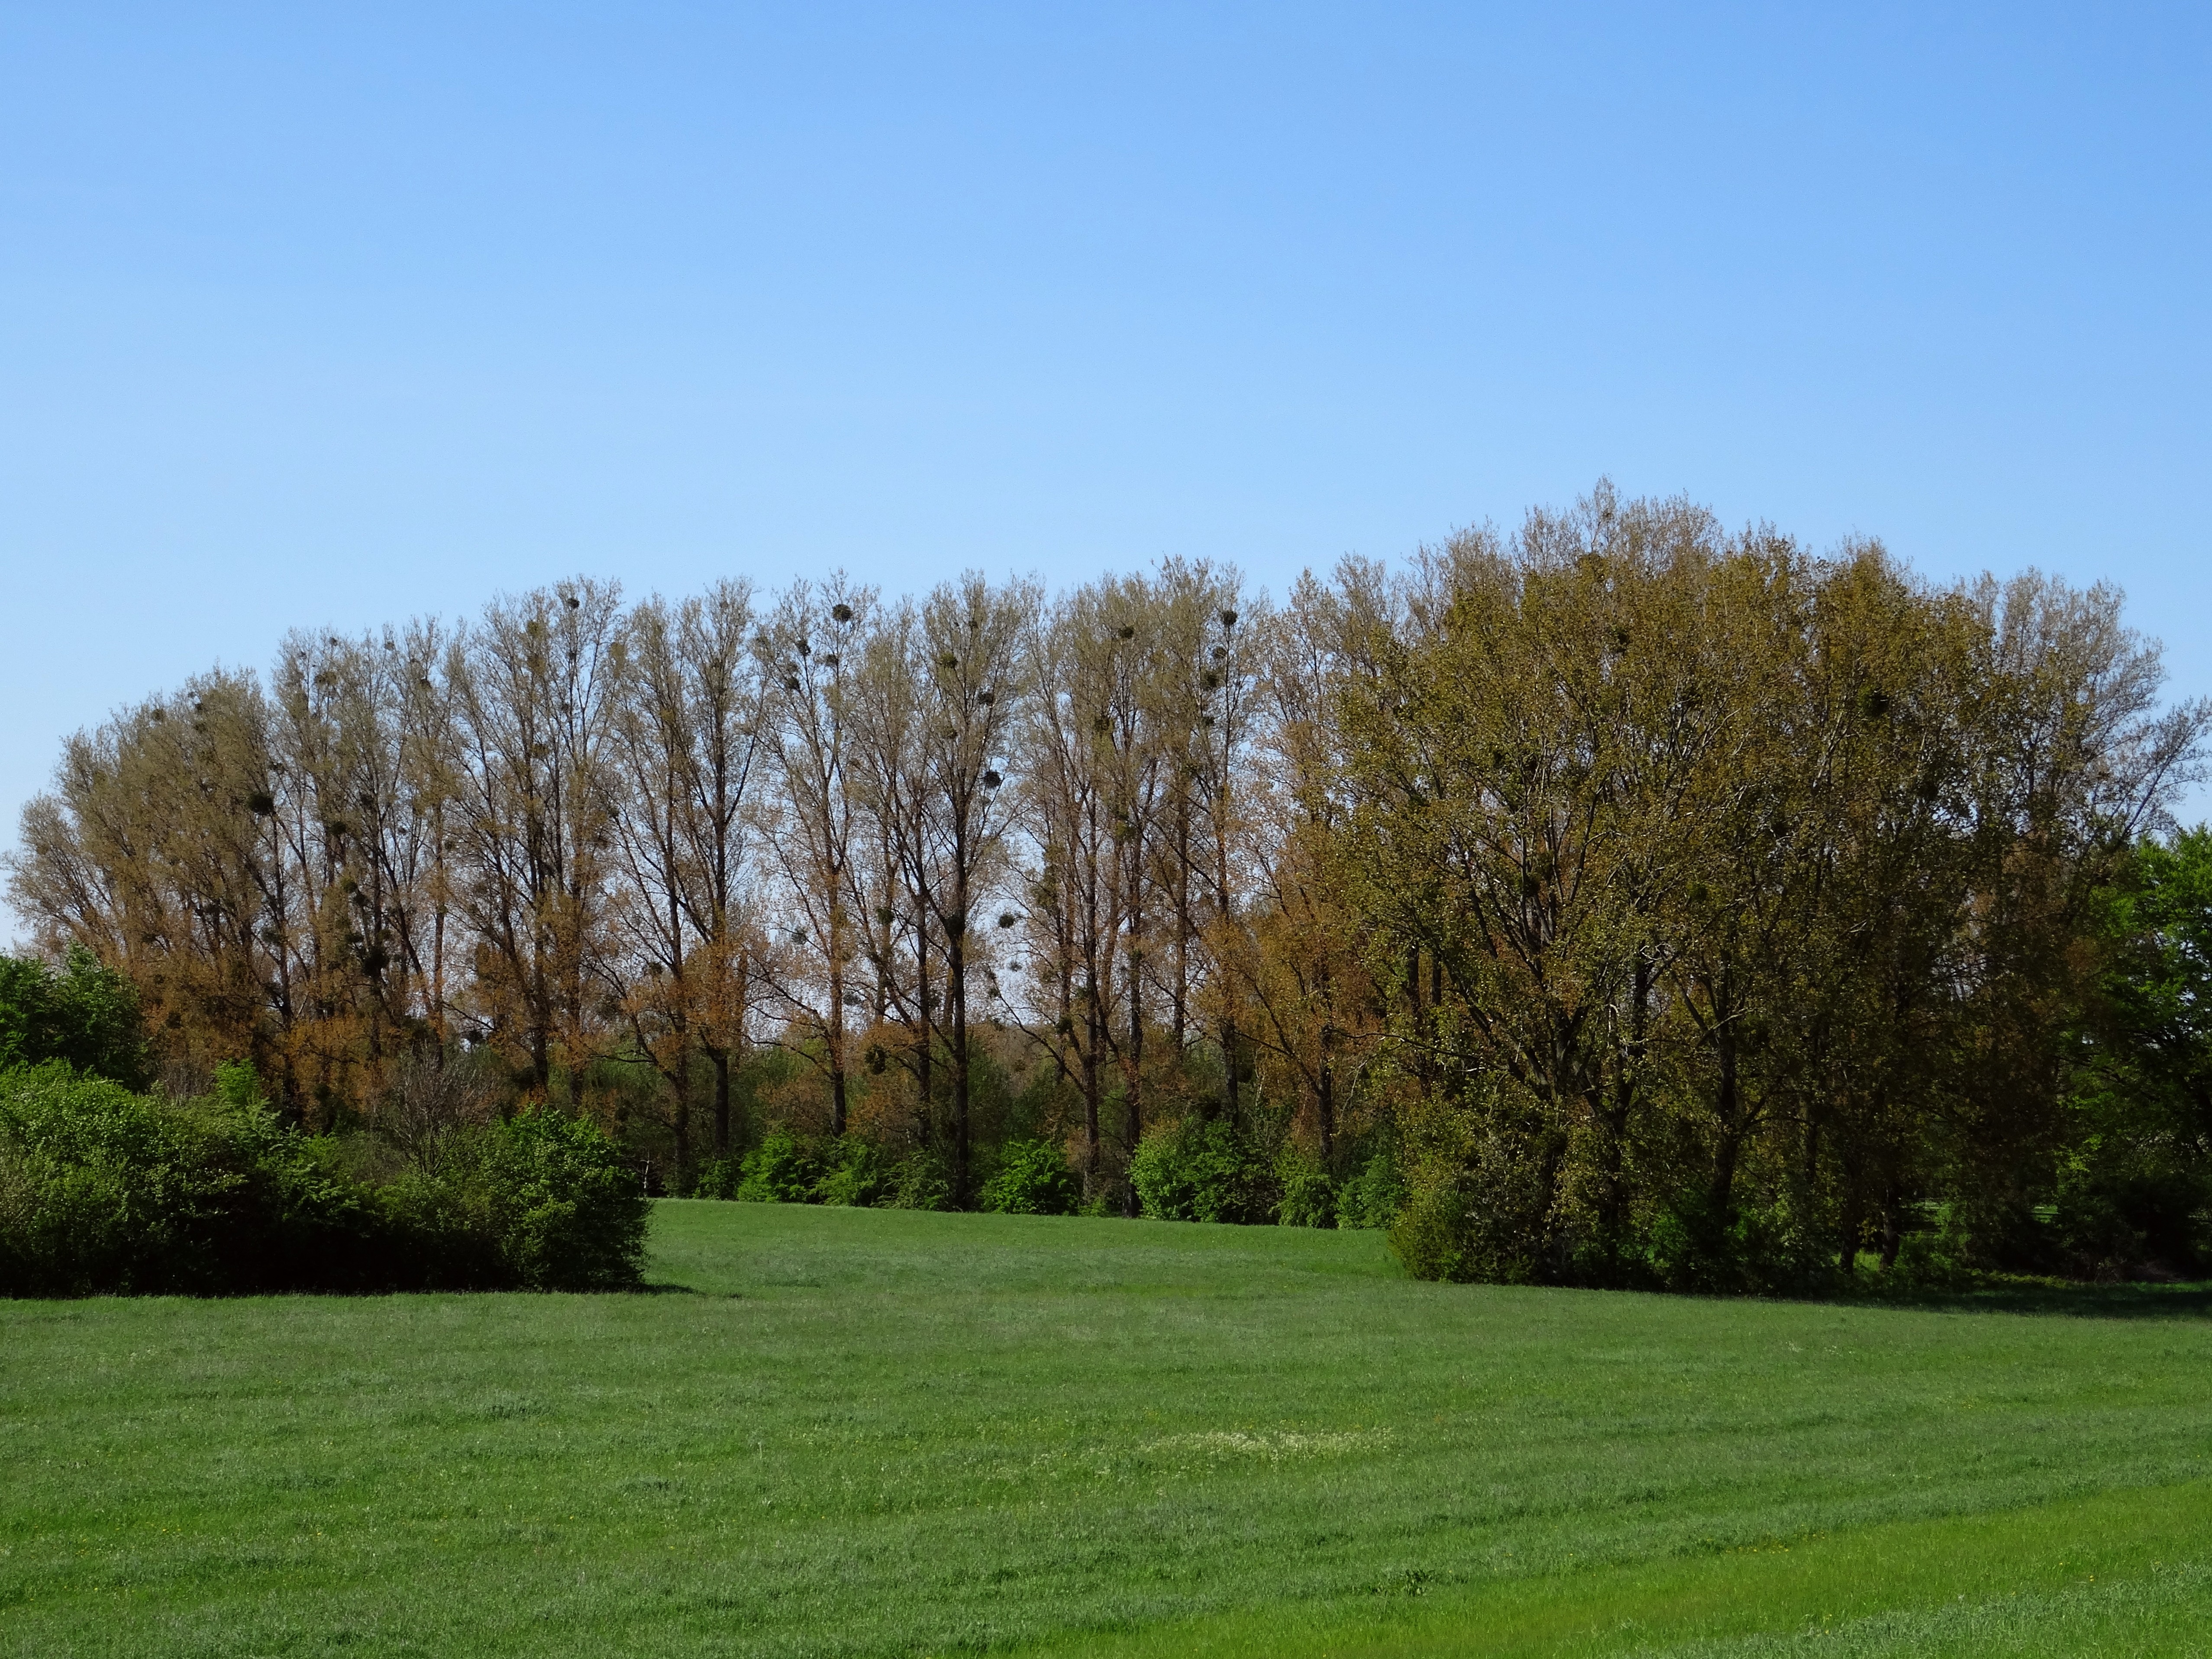
landscape, tree, nature, grass, plant, sky, field, lawn, meadow, prairie, leaf, hill, spring, pasture, autumn, golf course, trees, grassland, woodland, habitat, ecosystem, rhine, mistletoe, dike, monheim am rhein, poppy home on the rhine, river floodplain, natural environment, grass family, woody plant